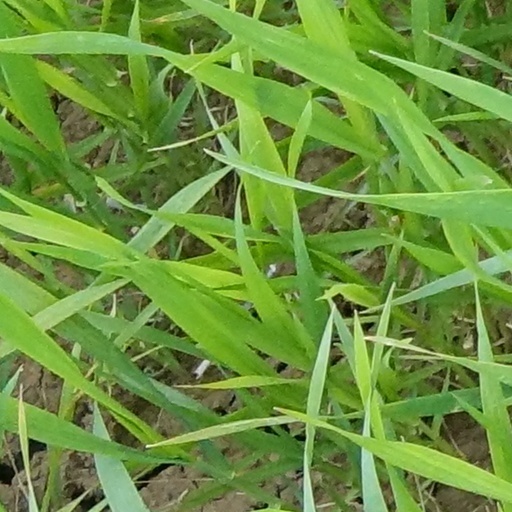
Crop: wheat